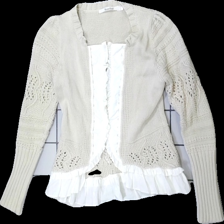
View: front
Type: Cardigan
Category: Ladies
Brand: Rosebud
Colors: Beige, White
Material: 100% Cotton
Cut: Regular
Size: XS
Season: All
Price range: 50-100
Recommended usage: Reuse
Description: Beige knitted cardigan with frill detail